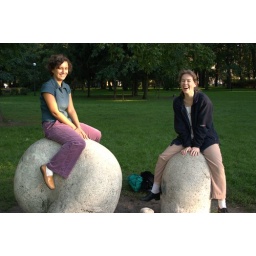
If boys are like snails, these girls like boys. Agnieszka and Natalia check out eco-friendly transport options in Lodz.